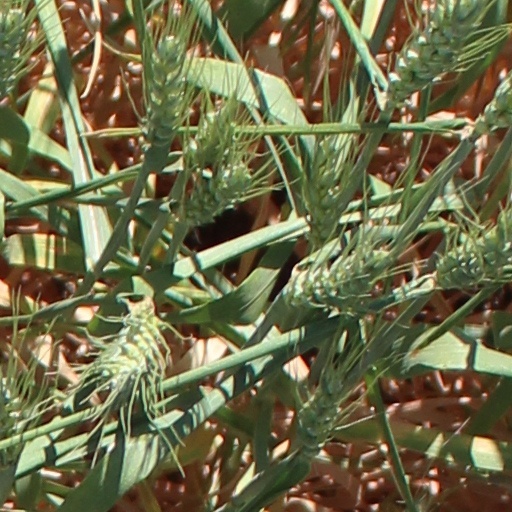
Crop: wheat